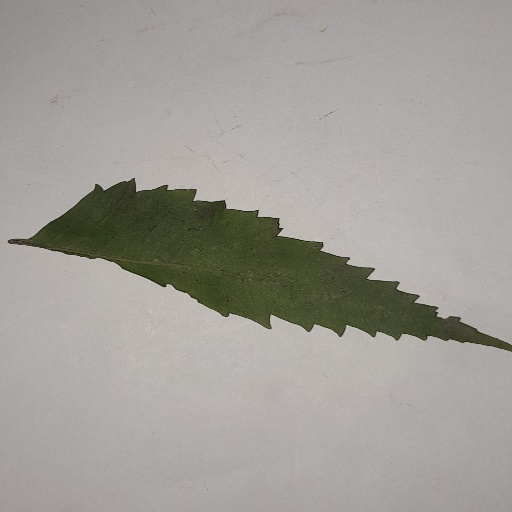
Species: Neem
Leaf condition: Healthy Leaf